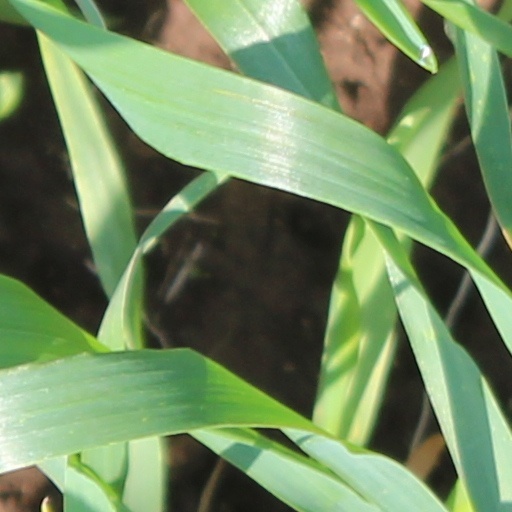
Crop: wheat